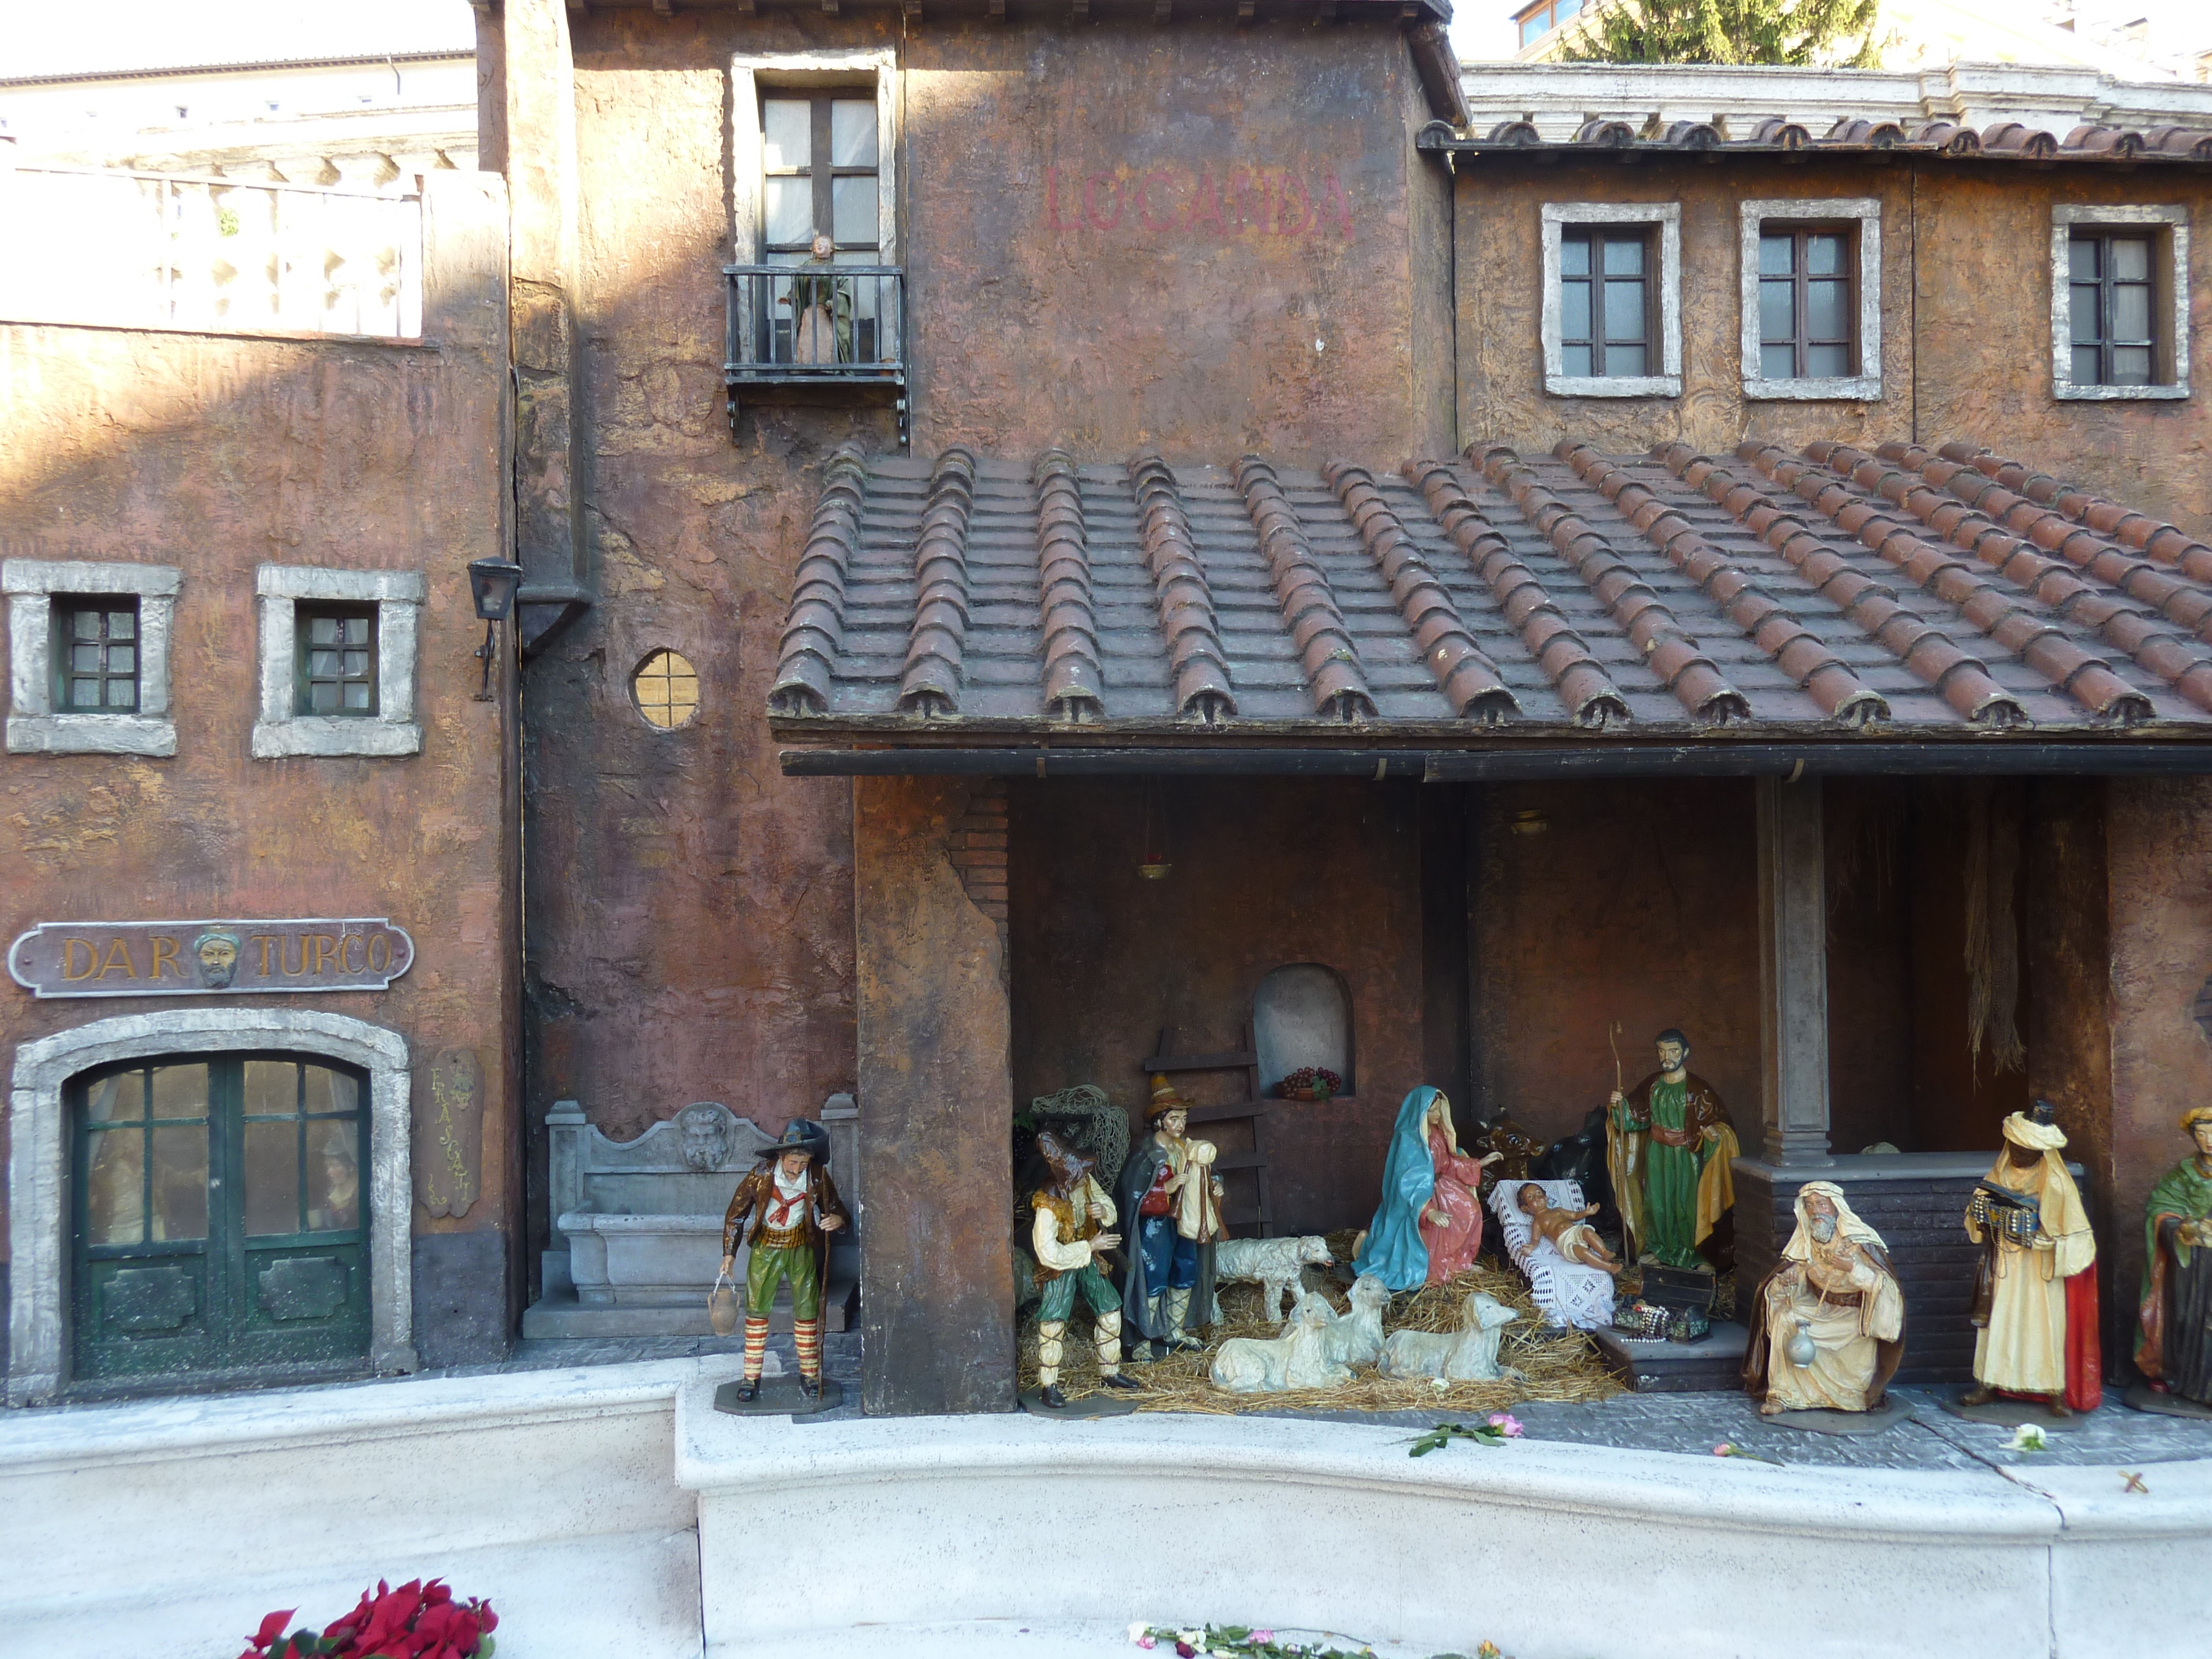
house, town, home, village, brown, tourism, rome